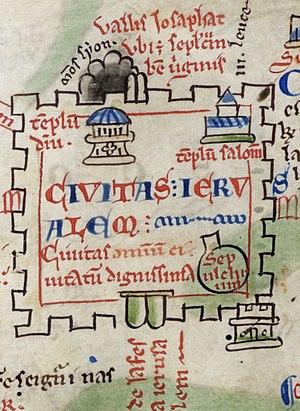
La cartographie de Jérusalem est la création, l'édition, le traitement et l'impression de cartes de Jérusalem, depuis l'Antiquité jusqu'à l'essor des techniques modernes d'arpentage. Presque toutes les cartes existantes, connues des spécialistes de l'époque pré-moderne ont été préparées par des cartographes chrétiens pour un public européen chrétien.
Cet article relate les faits saillants de la ville de Jérusalem, une ville du Proche-Orient qui tient une place prépondérante dans les religions juive, chrétienne et musulmane, que les Israéliens ont érigée en capitale et que les Palestiniens souhaiteraient comme capitale.
Le Temple de Jérusalem désigne différents édifices religieux construits sur le Mont du Temple dans la Vieille ville de Jérusalem. Dans l'Antiquité, les édifices successifs ont servis de lieu de culte pour les Israélites puis pour les Juifs. Selon la Bible, le premier sanctuaire est construit par les Israélites pour abriter l'Arche d'Alliance. Il est détruit par les armées babyloniennes en 587 av. J.-C. et reconstruit 70 ans plus tard avec l'aide d'Esdras. Il est à nouveau détruit par Rome en 70 ap. J.-C. au cours de la Première guerre judéo-romaine.